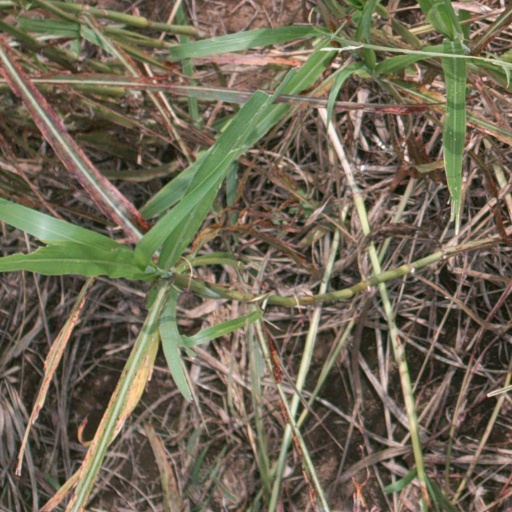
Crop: sorghum